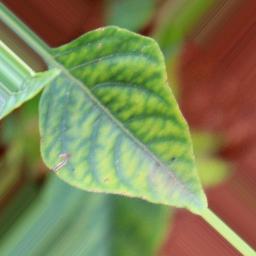
Label: nutritional